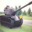
Label: tank